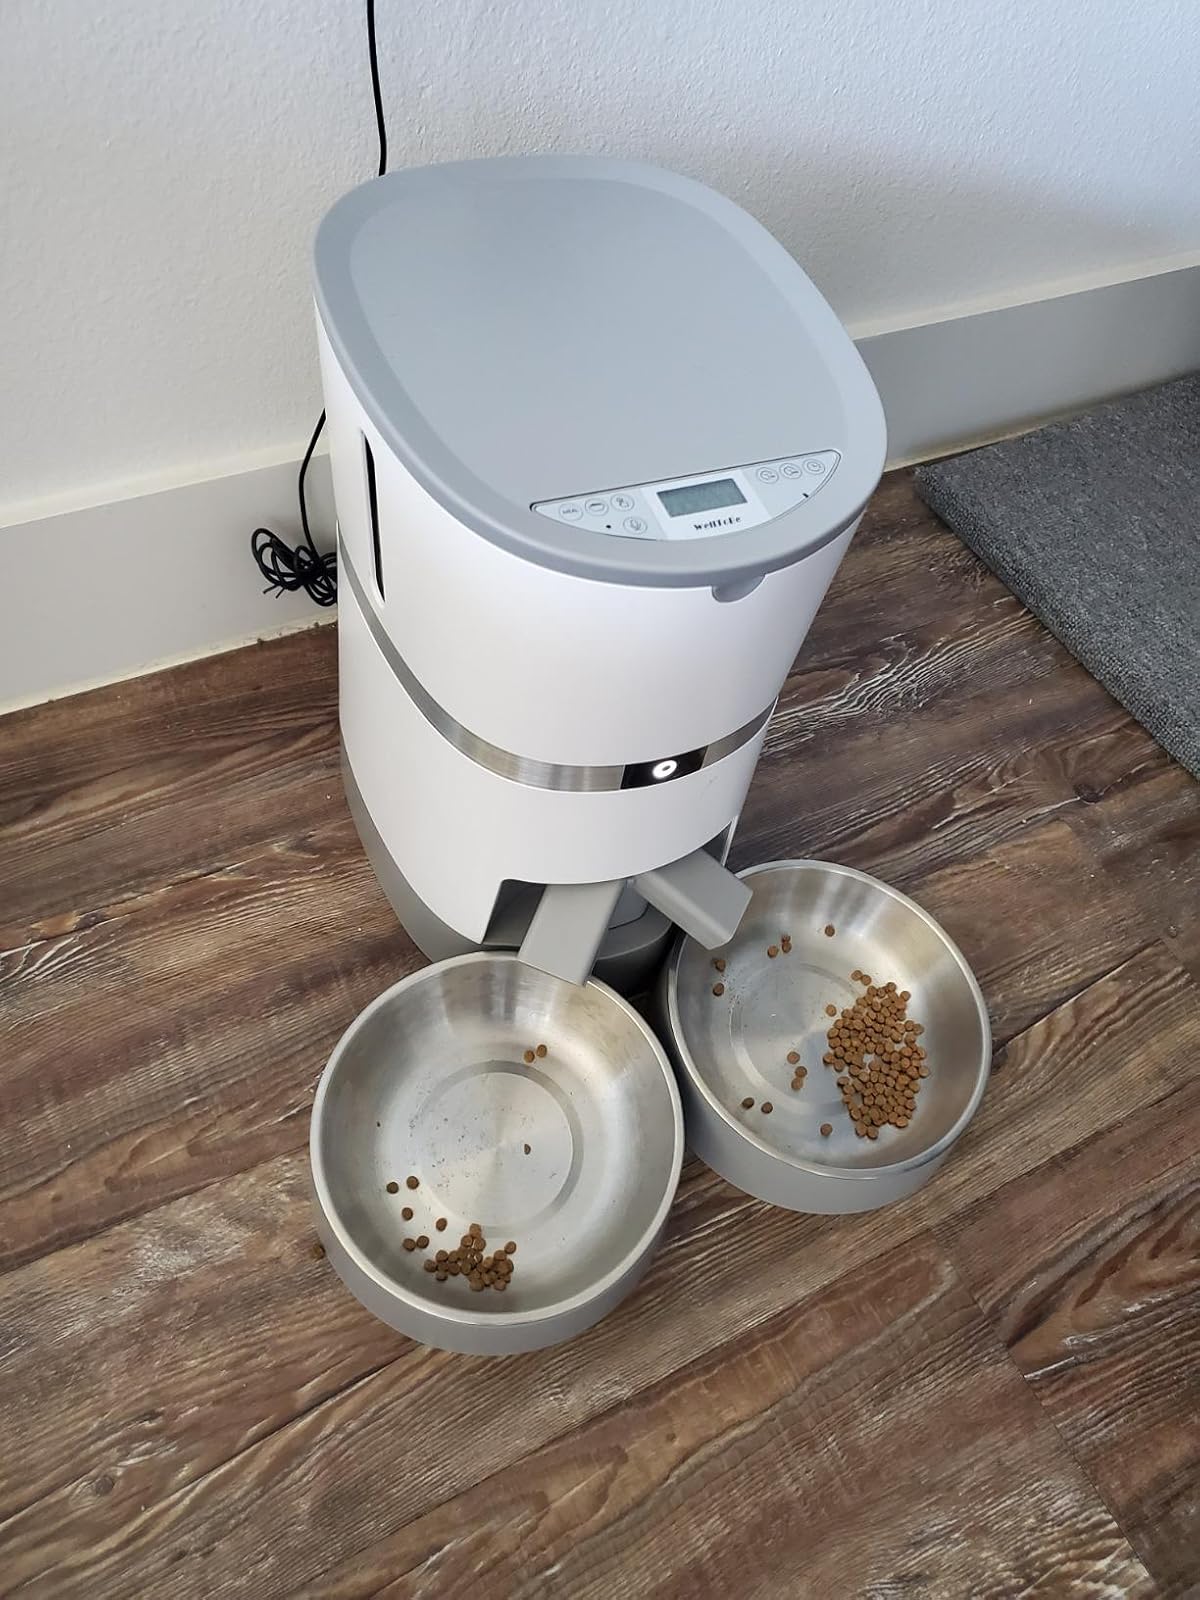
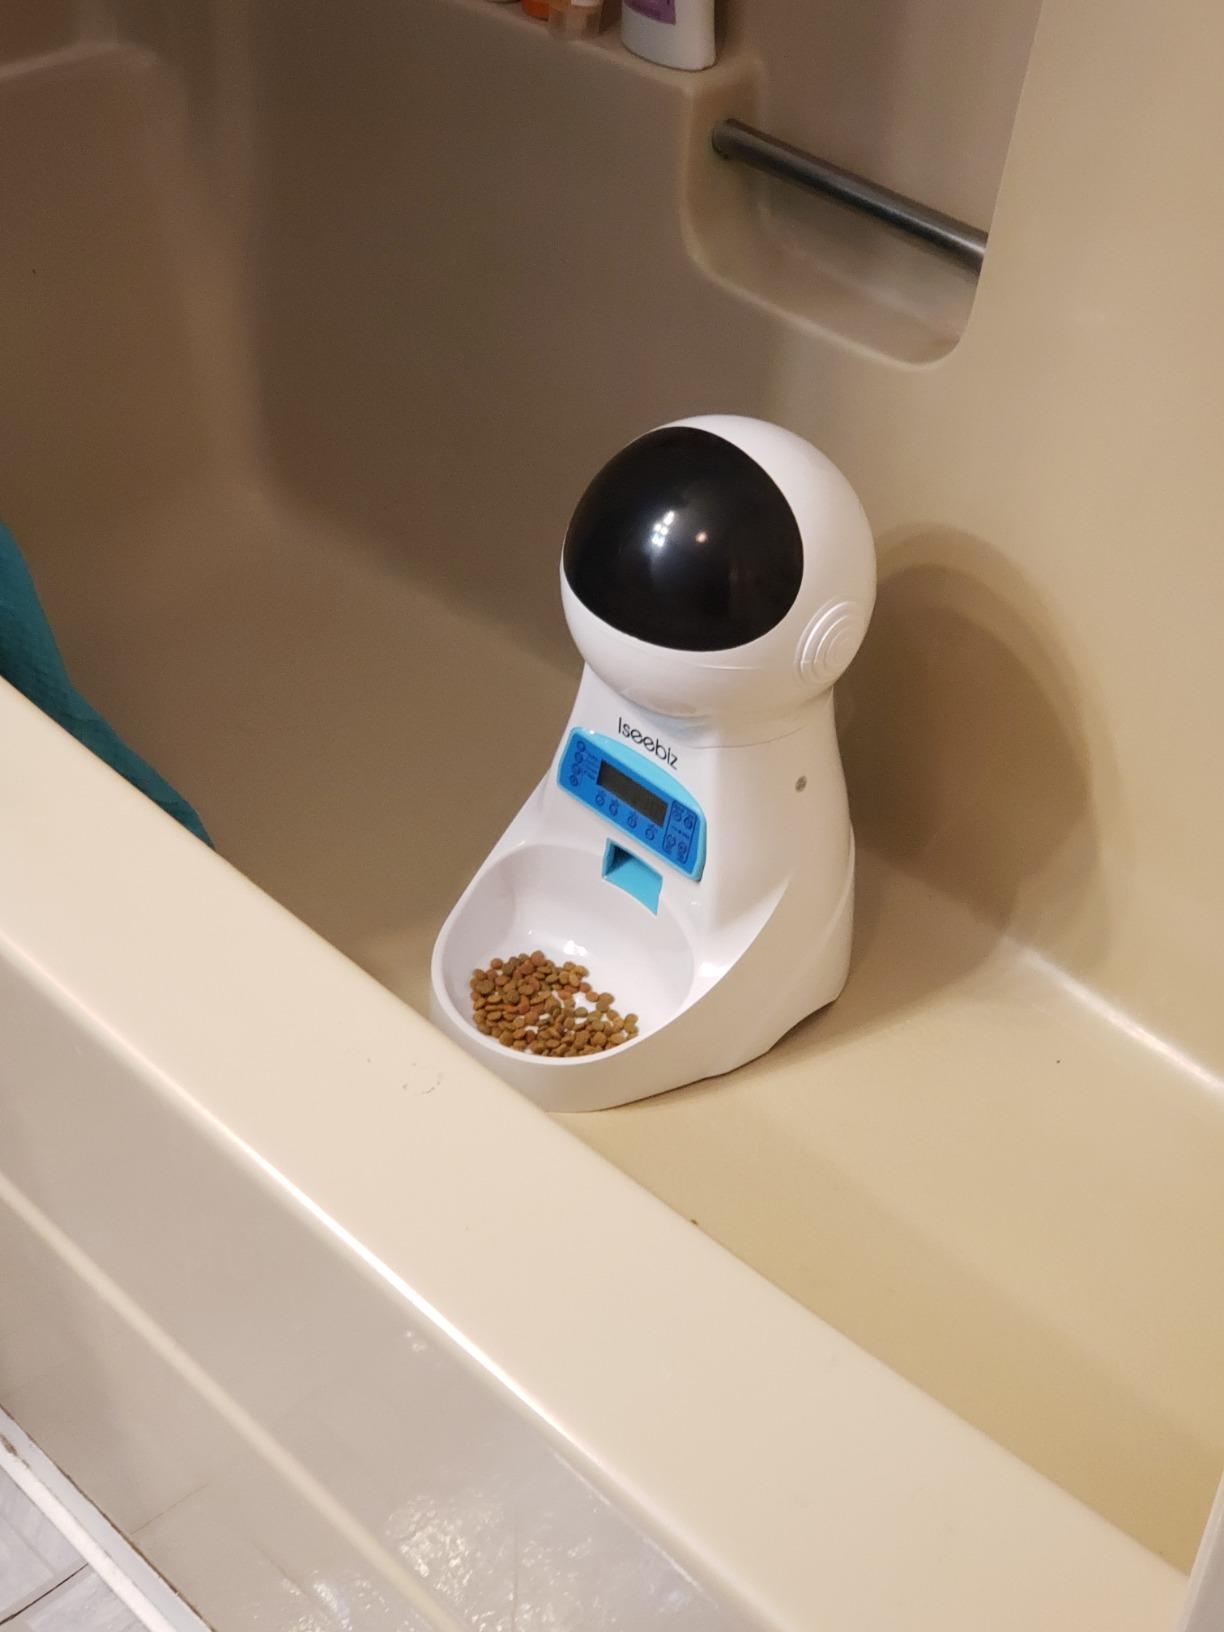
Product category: items_feeder
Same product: no